Maria Katharina Kasper

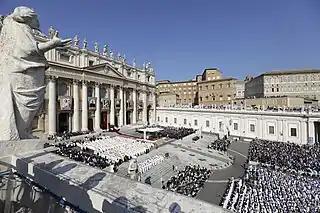
Kasper's canonization in 2018.

The beatification process began in Limburg in an informative process that opened in 1928 and was closed less than a decade later in 1935. Kasper's spiritual writings were approved by theologians on 27 November 1937. The formal introduction to the cause came on 3 February 1946 under Pope Pius XII and Kasper became titled as a Servant of God. The first step forward was a committee approving the cause on 3 May 1966, while the Congregation for the Causes of Saints and their consultants likewise confirmed their approval for the cause on 9 April 1974. The C.C.S. granted additional approval to the cause on 4 June 1974. Kasper became titled as Venerable on 4 October 1974 after Pope Paul VI – in an audience with the C.C.S. prefect Cardinal Luigi Raimondi – confirmed that Kasper had lived a life of heroic virtue and authorized the promulgation of a decree confirming this move.